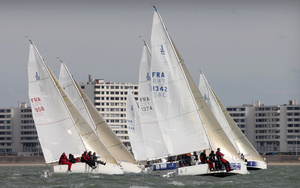
coupe de la Duchesse Anne à Dunkerque en avril 2013
Le Duchesse Anne, ex-Grossherzogin Elisabeth est le plus grand voilier, et le dernier trois-mâts carré, conservé en France. Construit en 1901 par le chantier Johann C. Tecklenborg de Bremerhaven-Geestemünde selon les plans de Georg W. Claussen, il est considéré comme un chef-d’œuvre d’architecture navale, en raison notamment de la forme profilée de sa coque en acier et de l'équilibre général du navire, qui ménagent un espace habitable d'une grande capacité, tout en innovant en matière de sécurité.